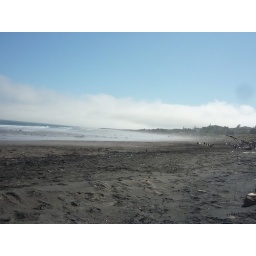
One morning at low tide the sun came out and turned the water in the sand to erie steam.